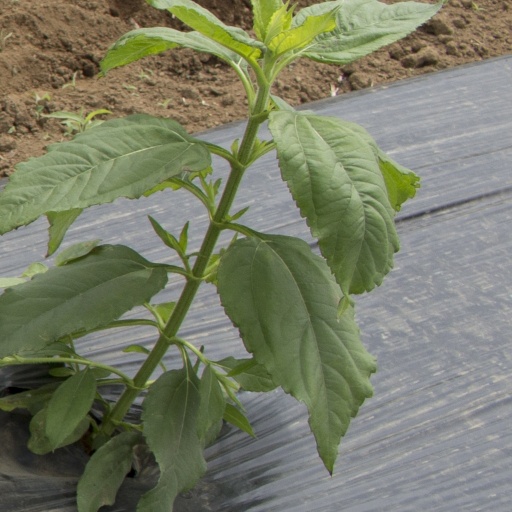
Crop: Jerusalem artichoke